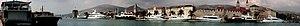
Image panoramique de la ville de Trogir, en Croatie.
Trogir est une ville et une municipalité située en Dalmatie, dans le comitat de Split-Dalmatie, en Croatie. Au recensement de 2001, la municipalité comptait 12 995 habitants, dont 96,68 % de Croates et la ville seule comptait 10 907 habitants.